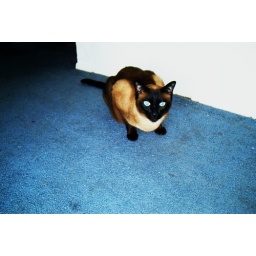
This is my Mom and Stepdads cat KoKo. He slept with me in my bed and is a sweetie pie.